Bing Kong Tong

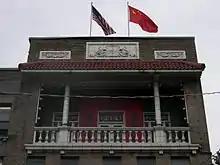
Bing Kung Association building in Seattle Chinatown

The Bing Kong Tong was one of the most powerful Tongs in San Francisco's Chinatown during the early 20th century. Since most immigrants from China to the United States during the 19th century were from the province of Guangdong, Chinatowns founded at that time used place names which were transliterated from Cantonese. The literal translation of is "hall", while translates to "with justice."